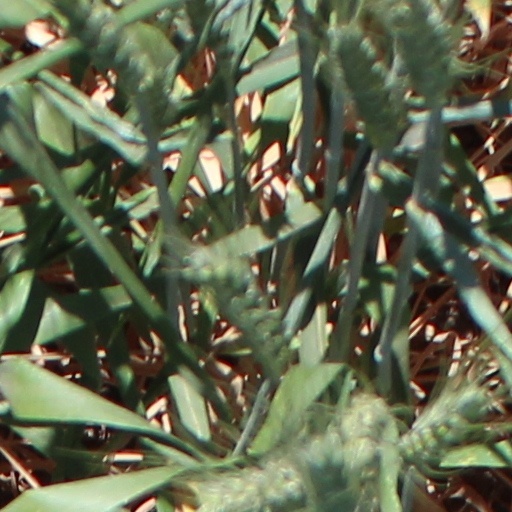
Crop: wheat